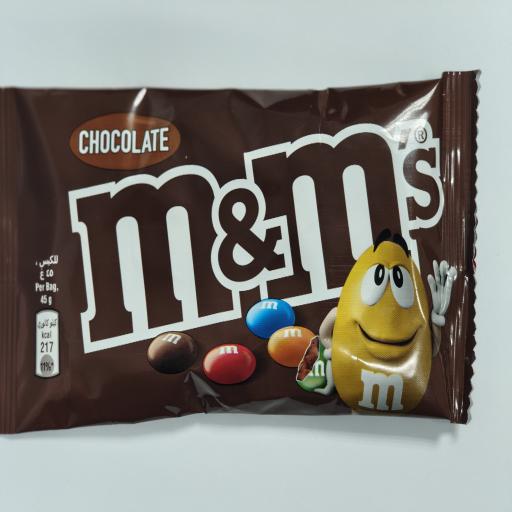
Label: plastics